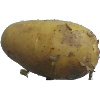
Label: white_potato